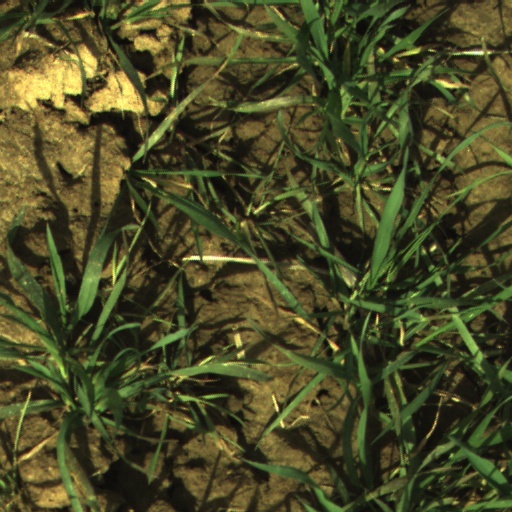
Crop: wheat